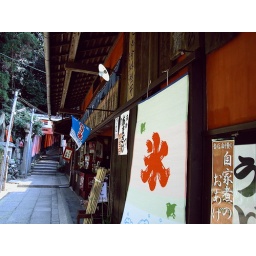
Tea house under a climbing mountain